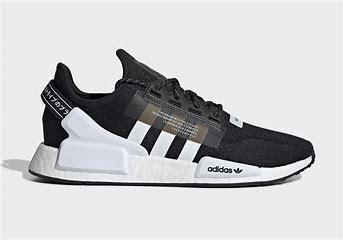
Brand: Adidas
Model: NMD R1 V2